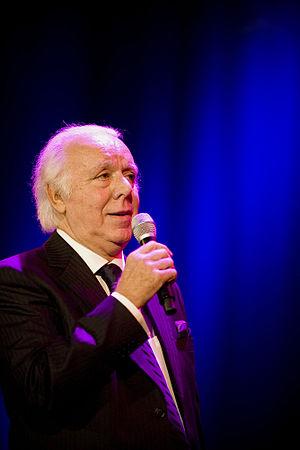
Carlos Alberto Ascenção de Almeida, plus connu comme Carlos do Carmo, est un chanteur portugais de fado.